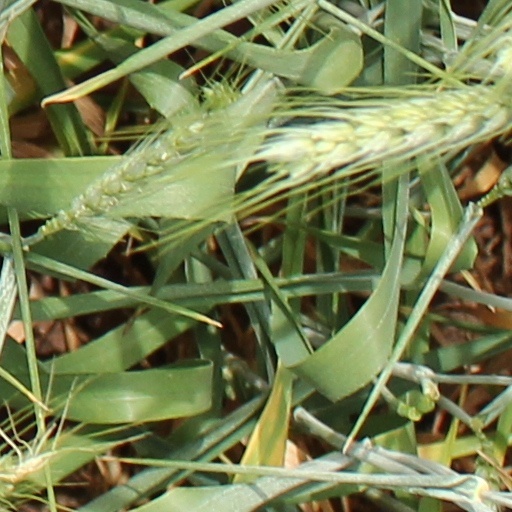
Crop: wheat